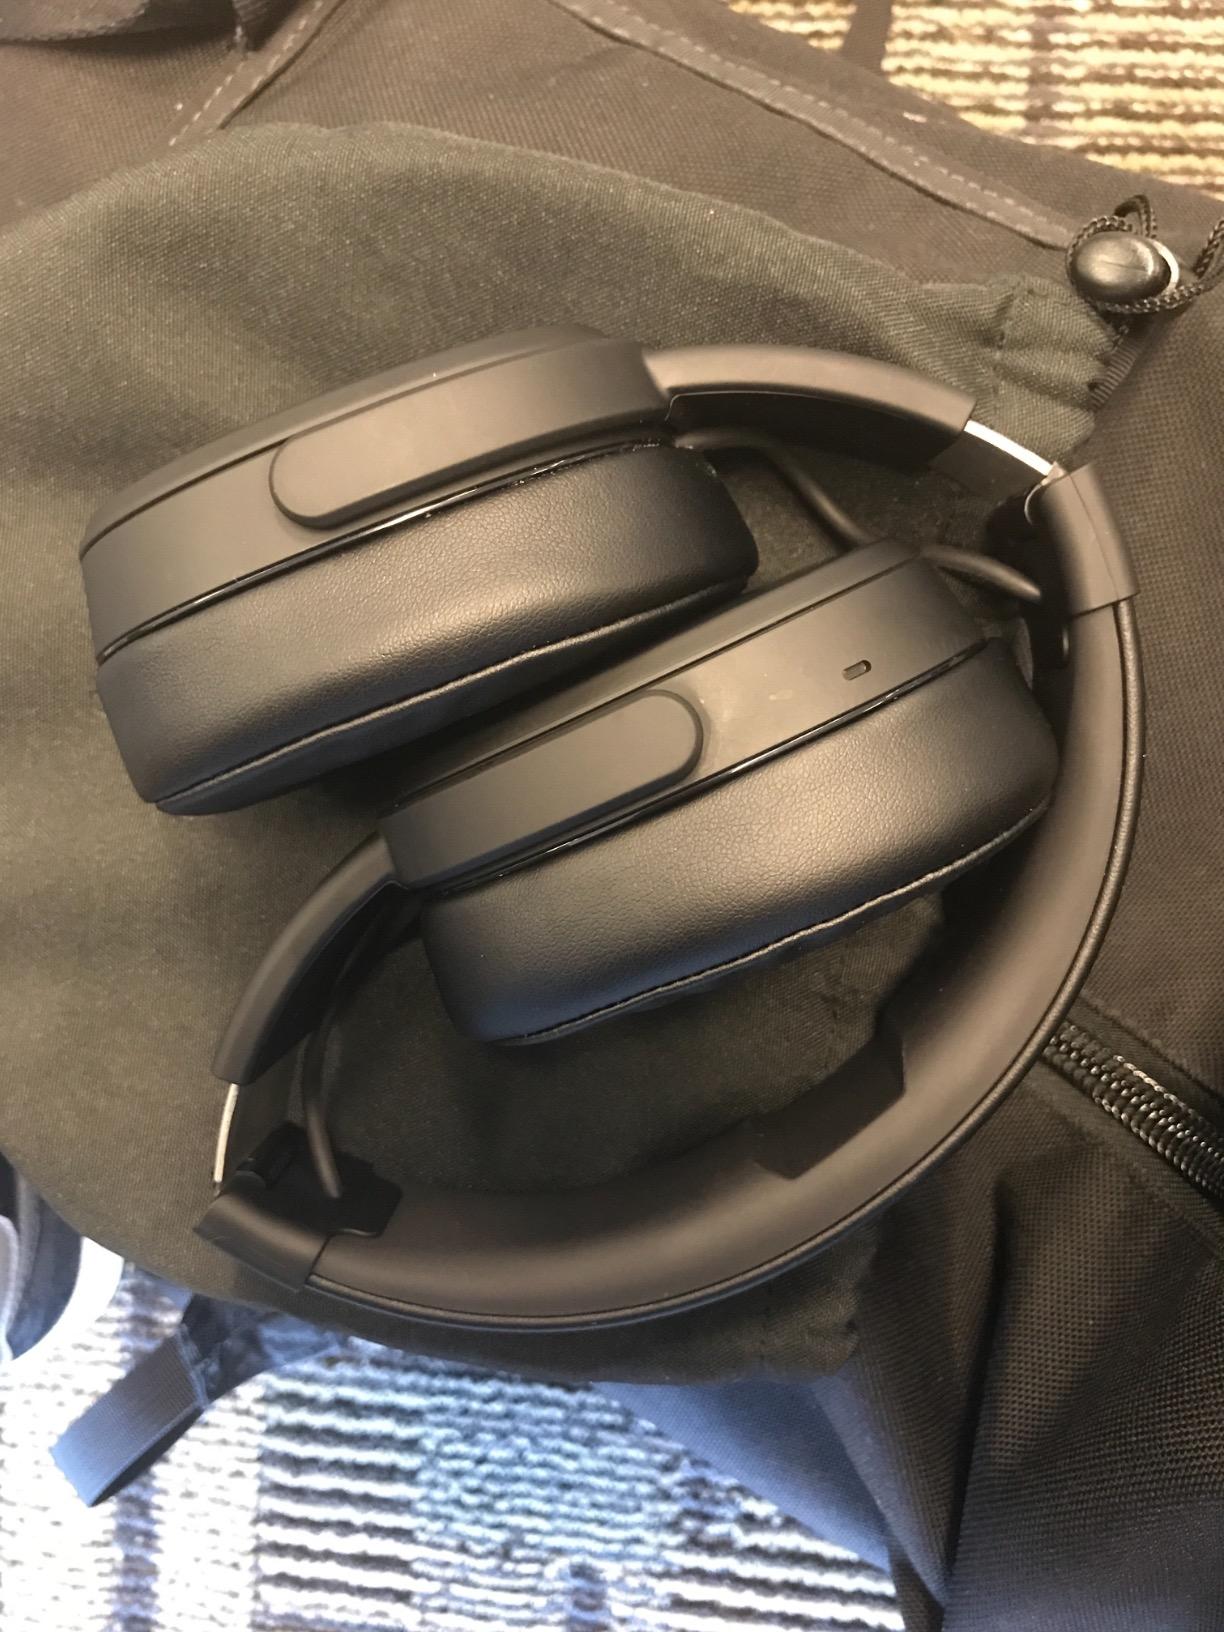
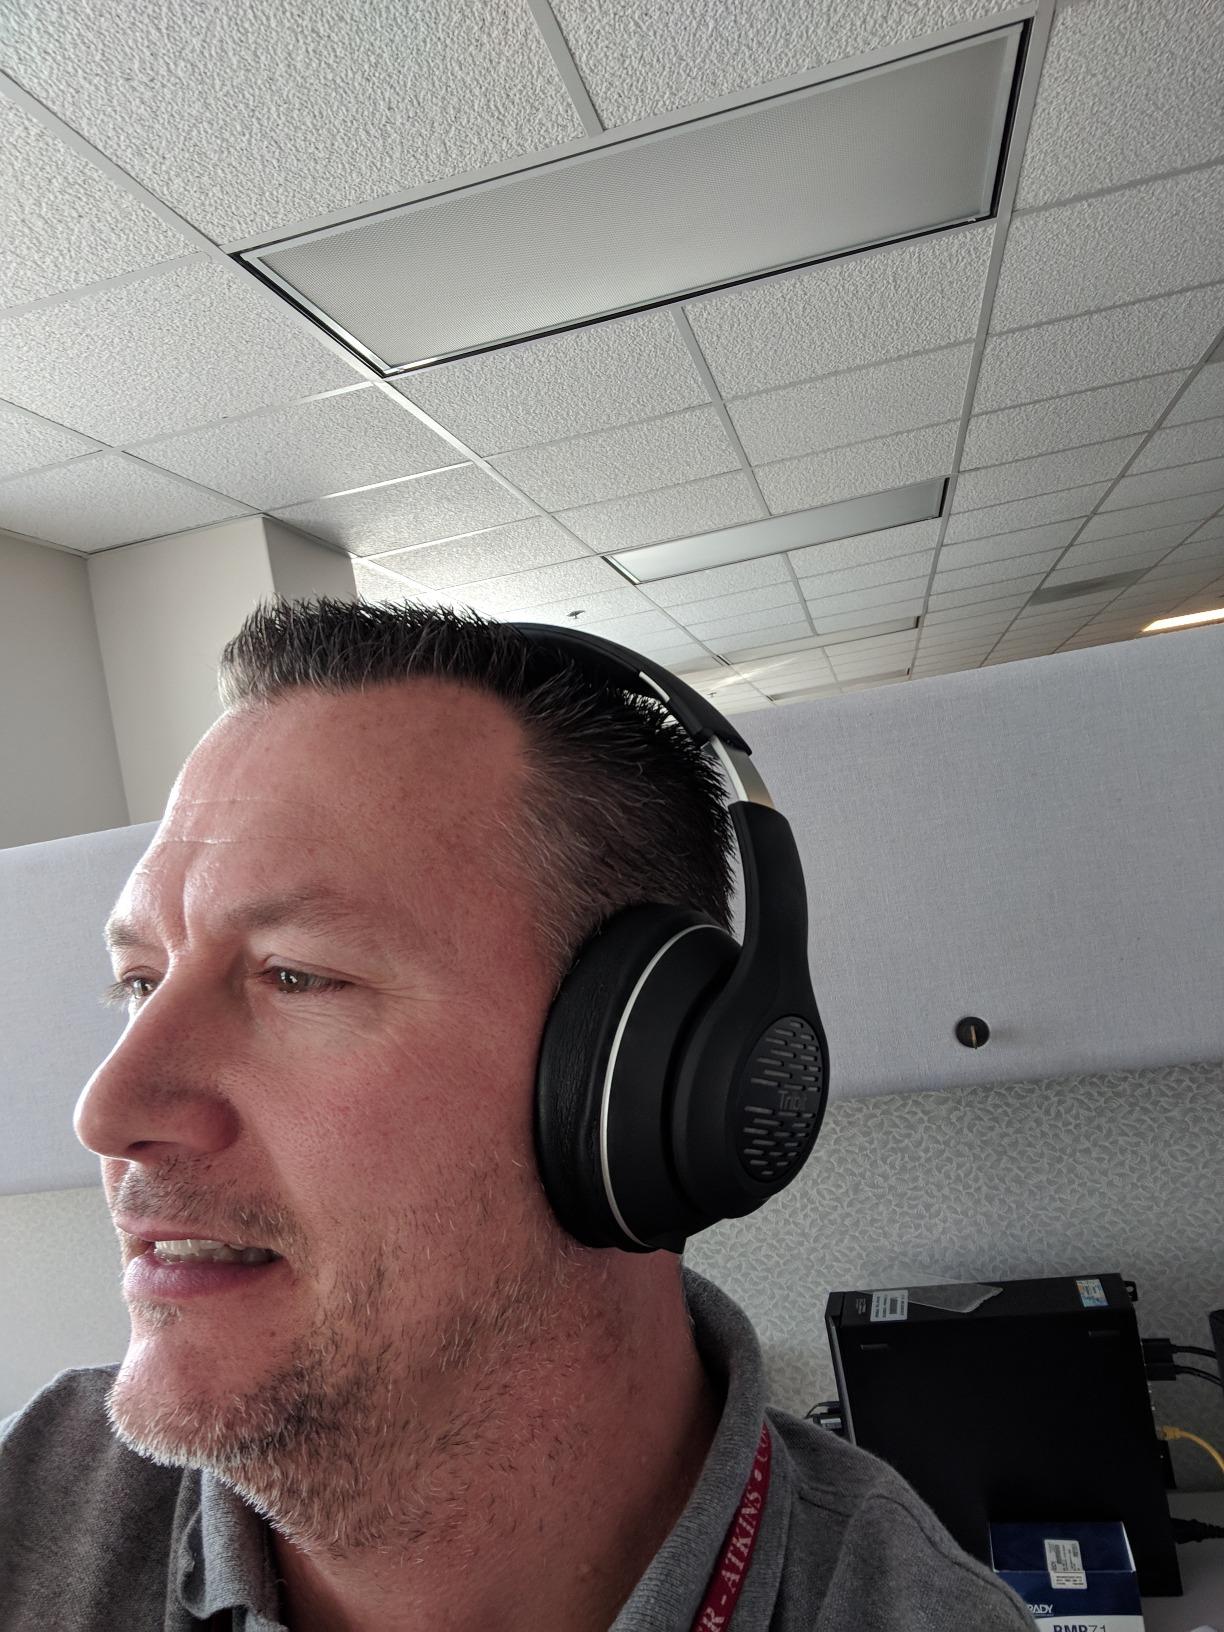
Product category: headphones
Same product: no